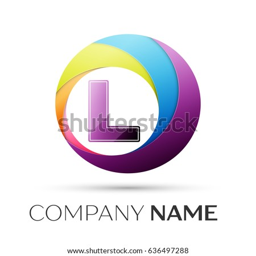
letter l logo symbol in the colorful circle on grey background .